Ilirney (lake)

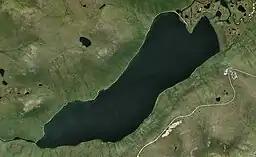
Ilirney. Southern lake Sentinel-2 image.

Ilirney (Chukchi "Элер-нэй") is a group of two lakes in Bilibinsky District, Chukotka Autonomous Okrug, Russia.